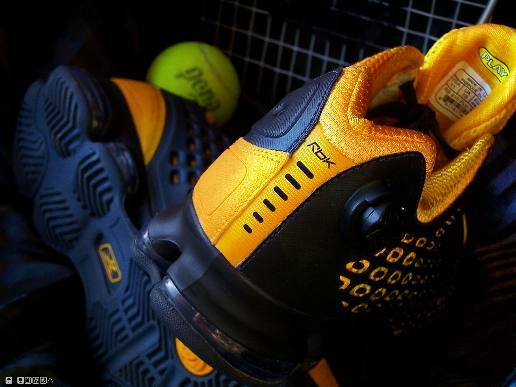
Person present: No